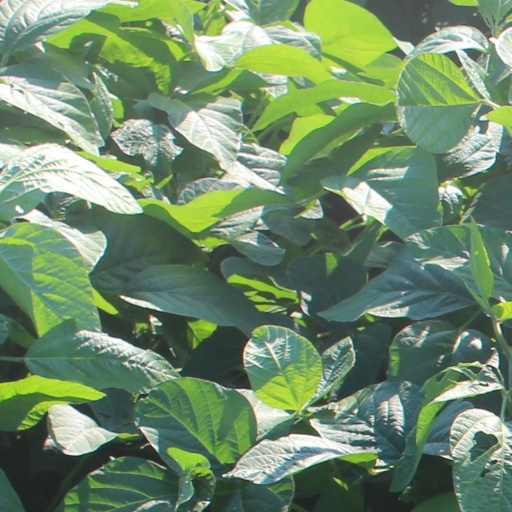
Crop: soybean